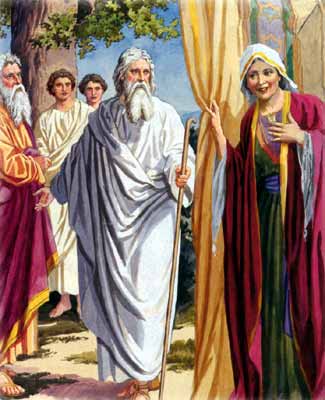
ซาราห์

| name = ซาราห์
| image = Sarah Abraham.jpg
| caption = ภาพของซาราห์ และ อับราฮัม
| native_name = Nobold|
| birth_name = ซาราย
| birth_place = เมืองเออร์ของชาวเคลเดีย
| death_place = ฮีบรอน|เฮโบรน
| resting_place = มัสยิดอิบรอฮีม
| spouse = อับราฮัม
| children = อิสอัค
| parents = เทราห์ (บิดา)
| relatives = ฮาราน (พี่ชายต่างมารดา)โลท (หลานชาย)อิชมาเอล (บุตรบุญธรรม)
ซาราห์ Efn|; (ชื่อเกิด ซาราย) Efn| "Sāray" เป็นปฐมบรรพบุรุษ|ปูชนียบุคคล และ ผู้เผยพระวจนะ ในพระคัมภีร์ไบเบิล ซึ่งเป็นบุคคลสำคัญในศาสนาอับราฮัม แม้ว่าความเชื่อต่างๆ ของอับราฮัมจะพรรณนาถึงเธอแตกต่างกัน ศาสนายูดาห์|ศาสนายูดาย, ศาสนาคริสต์ และ ศาสนาอิสลาม|อิสลาม ล้วนพรรณนาถึงลักษณะนิสัยของเธอในทำนองเดียวกัน เช่น สตรีผู้เคร่งศาสนา มีชื่อเสียงในด้านไมตรีจิตและความงาม ภรรยาและน้องสาวต่างมารดา ของอับราฮัม และมารดาของอิสอัค
== ในพระคัมภีร์ฮีบรู ==
ไฟล์:James_Jacques_Joseph_Tissot_-_Abram's_Counsel_to_Sarai_-_Google_Art_Project.jpg|right|thumb|"คำแนะนำของอับราม ต่อซาราย" โดย James Tissot, .
=== ตระกูล ===
ตามหนังสือปฐมกาล 20:12 ในการสนทนากับอาบีเมเลค กษัตริย์ชาวฟิลิสตีน|ฟิลิสเตีย แห่งเกราร์ อับราฮัมเปิดเผยว่าซาราห์เป็นทั้งภรรยาและพี่น้อง|น้องสาว ต่างมารดาของเขา โดยระบุว่าทั้งสองมีบิดาร่วมกันแต่ไม่ได้มีมารดาร่วมกัน ต่อมาสหภาพดังกล่าวถูกห้ามอย่างชัดเจนในหนังสือเลวีนิติ ()
นี่จะทำให้ซาราห์เป็นบุตรีของเทราห์ และไม่ใช่น้องสาวต่างมารดาของอับราฮัมเท่านั้น แต่ยังรวมถึง ฮาราน และ นาโฮร์ด้วย เธอคงจะเป็นป้าของโลท (บุคคลในพระคัมภีร์ไบเบิล)|โลท, มิลคาห์, อิสคาห์ และ เบธูเอล ทั้งทางสายเลือดและการแต่งงาน เธอมีบุตรด้วยกัน 1 คน คือ อิสอัค หลังจากเธอเสียชีวิต อับราฮัมแต่งงานกับเคทูราห์ ซึ่งนักวิชาการด้านพระคัมภีร์ไบเบิลถกเถียงกัน (นั่นคือ เธอคือ ฮาญัร|ฮาการ์ จริงหรือไม่) และเธอมีลูกอีกอย่างน้อยหกคน
=== เรื่องเล่า ===
ในเรื่องเล่าในพระคัมภีร์ ซาราห์เป็นภรรยาของอับราฮัม ในสองสถานที่ในการเล่าเรื่อง เขากล่าวว่าซาราห์เป็นน้องสาวของเขา (ปฐมกาล 12:10 ถึง 13:1 ในการเผชิญหน้ากับฟาโรห์ และปฐมกาลที่ 20 ในการเผชิญหน้ากับอาบีเมเลค) เมื่อรู้ว่าซาราห์เป็นคนงามและกลัวว่าฟาโรห์จะฆ่าอับราฮัมเพื่ออยู่กับซาราห์ อับราฮัมจึงขอให้ซาราห์บอกฟาโรห์ว่าเธอเป็นน้องสาวของเขา (ปฐมกาล 17)
เดิมเธอมีชื่อว่า ซาราย ในการเล่าเรื่องพันธสัญญาของชิ้นส่วน ในปฐมกาลบทที่ 17 ในระหว่างที่พระยาห์เวห์|พระเยโฮวาห์ทรงสัญญากับอับรามว่าเขาและซารายจะมีบุตรชายคนหนึ่ง อับรามถูกเปลี่ยนชื่อเป็นอับราฮัม และซารายถูกเปลี่ยนชื่อเป็นซาราห์ มีนิรุกติศาสตร์พื้นบ้าน ที่อธิบายชื่อเก่าและชื่อใหม่
==== ออกเดินทางจากเออร์ ====
เทราห์กับอับราม (ตามชื่อเรียกตอนนั้น) ซารายและโลทออกเดินทางไปคานาอัน แต่แวะพักในที่แห่งหนึ่งชื่อ ฮาราน (สถานที่ในพระคัมภีร์ไบเบิล)|ฮาราน ซึ่งเทราห์อาศัยอยู่จนกระทั่งเขาเสียชีวิตเมื่ออายุได้ 205 ปี พระเยโฮวาห์ตรัสกับอับรามให้ออกจากบ้านเมืองและบ้านบิดาของเขาไปยังดินแดนที่เขาจะแสดงให้เขาเห็น โดยสัญญาว่าจะทำให้เขาเป็นชนชาติใหญ่ อวยพรเขา สร้างชื่อให้ยิ่งใหญ่ อวยพรผู้ที่อวยพรเขา และสาปแช่งผู้สาปแช่งเขา ตามคำสั่งของพระเจ้า อับรามพาภรรยาของเขา ซาราย หลานชายของเขาโลท ตลอดจนทรัพย์สมบัติและทาส ที่พวกเขาได้มา เดินทางไปยังเชเคม ในคานาอัน อับรามอายุ 75 ปีในเวลานี้
==== ฟาโรห์ ====
ไฟล์:Tissot_Sarai_Is_Taken_to_Pharaoh's_Palace.jpg|right|thumb|"ซาราย ถูกนำตัวไปที่วังของฟาโรห์" โดย James Tissot
มีการกันดารอาหารอย่างรุนแรงในแผ่นดินคานาอัน อับรามกับโลทและครอบครัวของพวกเขาจึงเดินทางลงใต้ไปยังอียิปต์โบราณ|อียิปต์ ระหว่างเดินทางไปอียิปต์ อับรามสั่งให้ซารายระบุว่าตนเป็นน้องสาวเท่านั้น เพราะเกรงว่าชาวอียิปต์จะฆ่าเขาเพื่อแย่งชิงภรรยา โดยกล่าวว่า คำพูด|เมื่อใกล้จะเข้าอียิปต์ อับรามก็พูดกับนางซารายภรรยาของท่านว่า “นี่แน่ะ ฉันรู้ว่าเธอเป็นหญิงรูปงาม เมื่อคนอียิปต์เห็นเธอ พวกเขาจะว่า ‘หญิงคนนี้เป็นภรรยาของเขา’ แล้วก็จะฆ่าฉันเสีย แต่จะไว้ชีวิตเธอ ขอให้บอกว่าเธอเป็นน้องสาวของฉัน เพื่อเขาจะได้ทำดีต่อฉันเพราะเธอ และฉันจะได้รอดชีวิตเพราะเธอ”
เมื่อพาตัวเข้าเฝ้าฟาโรห์ ซารายบอกว่าอับรามเป็นพี่ชายของเธอ และกษัตริย์ก็รับเธอเข้าไปในวังของเขาและมอบของขวัญมากมายให้กับอับรามและเครื่องหมายแห่งความแตกต่าง อย่างไรก็ตาม พระเจ้าทรงให้ราชวงศ์ของฟาโรห์ประสบภัยพิบัติใหญ่หลวง ฟาโรห์จึงรู้ว่านางซารายเป็นภรรยาของอับราม จึงสั่งให้ทั้งสองออกจากอียิปต์ทันที
==== ฮาการ์และอิชมาเอล ====
ไฟล์:Abraham_renvoyant_Agar.jpg|thumb|"การเนรเทศฮาการ์" การแกะสลัก เห็นซาร่าห์มองไปทางซ้าย
หลังจากอาศัยอยู่ในคานาอันเป็นเวลาสิบปีและยังไม่มีบุตร ซารายเสนอว่าอับรามจะมีลูกกับฮาญัร|ฮาการ์ สาวใช้ ชาวอียิปต์ของเธอ ซึ่งเขาก็เห็นด้วย สิ่งนี้ส่งผลให้เกิดความตึงเครียดระหว่าง ซาราย และ ฮาการ์ และ ซาราย บ่นกับสามีของเธอว่าสาวใช้ไม่เคารพเธออีกต่อไป มีอยู่ช่วงหนึ่ง ฮาการ์หนีจากนายหญิงของเธอ แต่กลับมาหลังจากทูตสวรรค์ปลอบโยนเธอ นางให้กำเนิดบุตรชื่อ อิชมาเอล เมื่ออับรามอายุได้แปดสิบหกปี
==== อิสอัค ====
ในปฐมกาล|ปฐมกาบ 17 เมื่ออับรามอายุได้เก้าสิบเก้าปี พระเจ้าได้ประกาศชื่อใหม่ของเขาว่า "อับราฮัม" – "บิดาของหลายชาติ" และให้สัญญาการเข้าสุหนัตแก่เขา พระเจ้าประทานชื่อใหม่ให้ซารายว่า "ซาราห์" และทรงอวยพรเธอ อับราฮัมได้รับการรับรองว่าซาราห์จะมีบุตรชายคนหนึ่ง หลังจากนั้นไม่นาน อับราฮัม|ชายสามคนมาเยี่ยมอับราฮัมและซาราห์ ผู้มาเยือนคนหนึ่งบอกอับราฮัมว่าเมื่อเขากลับมาในปีหน้า ซาราห์จะมีบุตรชายคนหนึ่ง ขณะที่อยู่ที่ทางเข้าเต็นท์ ซาราห์ได้ยินสิ่งที่พูด เธอหัวเราะกับตัวเองเกี่ยวกับโอกาสที่จะมีลูกในวัยเดียวกัน ผู้มาเยี่ยมถามอับราฮัมว่าทำไมซาราห์ถึงหัวเราะเยาะความคิดเรื่องการมีบุตร เพราะอายุของเธอไม่ต่างกับพระเจ้าเลย ไม่นานนางซาราห์ก็ตั้งครรภ์และให้กำเนิดบุตรชายแก่อับราฮัมตามเวลาที่ตรัสไว้ อัครบิดร ซึ่งขณะนั้นมีอายุหนึ่งร้อยปี ตั้งชื่อเด็กคนนั้นว่า "อิสอัค" (ฮีบรู yitschaq, "เสียงหัวเราะ") และให้เข้าสุหนัตเมื่อเขาอายุได้แปดวัน สำหรับซาราห์ ความคิดที่จะคลอดและให้นมลูกเมื่ออายุมากแล้ว ทำให้เธอหัวเราะมากเช่นกัน ขณะที่เธอประกาศว่า "พระเจ้าทรงทำให้ฉันหัวเราะ "เพื่อ" ทุกคนที่ได้ยินจะหัวเราะไปกับฉัน" อับราฮัมจัดงานเลี้ยงใหญ่ในวันที่อิสอัคต้องหย่านม ในระหว่างงานเลี้ยงนี้เองที่ซาราห์บังเอิญเจออิชมาเอลวัยรุ่นล้อเลียนอิสอัค และรู้สึกกระวนกระวายใจมากที่เธอขอให้เขาและฮาการ์ถูกเนรเทศ ในตอนแรกอับราฮัมรู้สึกไม่สบายใจกับเรื่องนี้แต่กลับใจอ่อนเมื่อพระเจ้าบอกให้ทำตามที่ภรรยาขอ
==== ความตาย ====
ซาราห์เสียชีวิตเมื่ออายุ 127 ปี และอับราฮัมซื้อที่ดินพร้อมถ้ำใกล้ฮีบรอน|เมืองเฮโบรน จากเอฟโรน ชาวฮิตไทต์ เพื่อฝังเธอ ซึ่งเป็นที่ดินแห่งแรกของชาวอิสราเอลในคานาอันตามเรื่องเล่าในพระคัมภีร์
== มุมมองทางศาสนา ==
=== ในศาสนายูดาย ===
ซาราห์ ปรากฏตัวครั้งแรกในหนังสือปฐมกาล ในขณะที่มิดราช และ อักกาดาห์ ให้คำอธิบายเพิ่มเติมเกี่ยวกับชีวิตและบทบาทของเธอใน ศาสนายูดาห์|ศาสนายูดาย และรูปแบบบรรพบุรุษของพระยาห์เวห์|ลัทธิยาห์เวห์ เธอเกิดในนาม ซาราย ( ภาษาฮีบรู|ฮีบรู : שָׂרַי) ในเมืองเมืองเออร์ของชาวเคลเดีย หรือ Ur of the Chaldees ซึ่งเชื่อกันว่าอยู่ใน ประเทศอิรัก|อิรัก ในปัจจุบัน 1,958 Anno Mundi ตาม ปฏิทินฮีบรู เธอเป็นบุตรสาวของฮาราน และเป็นหลานสาวของเทราห์ ผู้บูชาการบูชาเทวรูป|รูปเคารพ ที่บูชาเทพเจ้าแห่งดวงจันทร์นันนา (ตำนาน)|นันนา และเป็นคนรับใช้ระดับสูงของนิมโรด กษัตริย์แห่งชินาร์ หรือ เมโสโปเตเมีย ชื่อของเธอเป็นรูปผู้หญิงของ "ซาร์" () แปลว่า "ประมุข" หรือ "เจ้าชาย" ผ่านทางเทราห์ เธอน่าจะเป็นทายาทรุ่นที่ 10 ของโนอาห์ ที่ยังมีชีวิตอยู่ อาศัยอยู่ในเทือกเขาอารารัต และมีอายุมากกว่าเก้าศตวรรษในเวลาที่เธอเกิด ไม่มีการระบุรายละเอียดเกี่ยวกับชีวิตของเธอหรือความเชื่อทางศาสนาของเธอก่อนที่อับราฮัมจะกลับมาที่เออร์กัสดิม เพื่อขัดขวางความพยายามของ Nimrod ที่จะประกาศตัวเองว่าเป็นพระเจ้า เป็นที่ทราบกันว่าเธอได้แต่งงานกับอับราฮัม หรือที่เรียกกันว่าอับราม ซึ่งมีอายุระหว่างสี่สิบห้าปี และหลังจากที่สามีของเธอทำให้นิมโรดอับอายในที่สาธารณะ เธอและเทราห์พ่อของเธอ, โลท หลานชายกำพร้าของเธอ, เอลีเอเซอร์ คนใช้ของเธอ และอีกประมาณสามร้อยคน ทิ้งเออร์กัสดิม ไว้ที่คานาอัน ซึ่งเป็นลิแวนต์ ในปัจจุบัน เพื่อช่วยอับราฮัมจากแผนการของนิมโรดที่จะทำลายเขา ซึ่งได้รับบัญชาจากพระยาห์เวห์
ระหว่างทางไปคานาอัน พวกเขาแวะที่เมืองฮัรรอน ประเทศตุรกีในปัจจุบัน โดยตั้งรกรากอยู่ที่นั่นประมาณ 20 ปี จนกระทั่งพระเยโฮวาห์ทรงกระตุ้นให้พวกเขาเดินทางต่อไป พวกเขาจึงทิ้งเทราห์ไว้เบื้องหลัง เพื่อดำเนินชีวิตตามสมัยของเขา และเดินทางผ่านเมืองเชเคม และ เบธเอล ทั้งสองเมืองในเขตเวสต์แบงก์ ในปัจจุบัน และเมื่อการทุพภิกขภัย|กันดารอาหารเกิด ขึ้นในภูมิภาค ไปจนถึง อียิปต์โบราณ|อียิปต์ ประเทศอียิปต์ในปัจจุบัน ขณะที่อยู่ในเมืองอียิปต์ ความงามของซาราห์ดึงดูดความสนใจของฟาโรห์ และอับราฮัม โดยกลัวว่าชาวอียิปต์จะฆ่าเขาหากรู้ว่าซาราห์แต่งงานกับเขา จึงแนะนำตัวเองว่าเป็นพี่ชายของเธอ ดังนั้น ฟาโรห์จึงมอบทรัพย์สมบัติมากมายให้อับราฮัมในรูปของปศุสัตว์ และ ทาส รวมทั้ง ฮาญัร|ฮาการ์ เพื่อที่เขาจะได้รับซาราห์เป็นการอยู่กินด้วยกันโดยไม่ได้สมรส|นางบำเรอ เพื่ออยู่ในพระราชวังกับเขา สำหรับการล่วงละเมิดโดยไม่เจตนาของฟาโรห์ต่ออับราฮัม เขาและสมาชิกในครัวเรือน กำลังป่วยด้วยโรคระบาด ยกเว้นซาราห์ ฟาโรห์จึงตระหนักว่าอับราฮัมคือสามีของซาราห์ ไม่ใช่แค่พี่ชายของเธอเท่านั้น แม้ว่าอับราฮัมจะจงใจหลอกลวงฟาโรห์ แต่ฟาโรห์ก็ไม่ลงโทษอับราฮัมและไม่ต้องการคืนทรัพย์สมบัติที่อับรามมอบให้เพื่อแลกกับซาราห์ อย่างไรก็ตาม เขาสั่งให้พวกเขาออกจากอียิปต์ หลังจากออกจากอียิปต์แล้ว โลทก็แยกทางกันเอง ในที่สุดเขาก็ลงหลักปักฐานที่เมืองโสโดมและโกโมราห์|เมืองโสโดม เนื่องจากมีข้อขัดแย้งเกี่ยวกับปศุสัตว์
พวกเขากลับมาที่คานาอัน หนึ่งทศวรรษผ่านไปเธอกับอับราฮัมก็ไม่มีลูก ดังนั้น นางซาราห์จึงเสนอนางฮาการ์ ทาสหญิงของนางให้เป็นการอยู่กินด้วยกันโดยไม่ได้สมรส|นางบำเรอของสามี เพื่อเขาจะได้มีบุตร ฮาการ์ตั้งครรภ์อิชมาเอล ระหว่างการตั้งครรภ์ของฮาการ์ ความสัมพันธ์ของซาราห์และฮาการ์แย่ลงอย่างรวดเร็ว โดยซาราห์ตบเธอและฮาการ์หนีเข้าไปในทะเลทรายเพื่อหลีกเลี่ยงเธอ กลับมาตามคำแนะนำของทูตสวรรค์เท่านั้น พระเยโฮวาห์ตรัสกับอับราฮัมว่าซาราห์จะให้บุตรชายคนหนึ่งแก่เขา ซาราห์อายุเก้าสิบปีแล้วหัวเราะกับความคิดนี้ แต่ตามคำทำนาย นางตั้งครรภ์อิสอัค และนางก็เลี้ยงดูเขาเอง ในที่สุดเธอจะเรียกร้องให้อับราฮัมส่งฮาการ์และอิชมาเอลออกไป อับราฮัมจึงเนรเทศพวกเขาและส่งพวกเขาไปยังทะเลทราย
ช่วงเวลาหนึ่งหลังจากการให้กำเนิดของอิชมาเอล แต่ก่อนที่จะเกิดของอิสอัค ซาราห์และอับราฮัมเดินทางไปเกราร์|เมืองเกราร์ ตามที่อธิบายไว้ในปฐมกาลบทที่ 20 ซึ่งเหตุการณ์ต่างๆ เกิดขึ้นซึ่งสะท้อนเหตุการณ์ที่เกิดขึ้นที่มิซราอิม ซึ่งกษัตริย์องค์หนึ่งซึ่งคราวนี้คือ อาบีเมเลค สนใจในตัวซาราห์ เพราะความงามของเธอ และเช่นเดียวกับที่เขาเคยทำในเมืองมิซราอิม อับราฮัมจึงแสดงตนเป็นพี่ชายของเธอแทนที่จะเป็นสามีของเธอ และด้วยความเชื่อที่ว่าอาบีเมเลคที่ยังไม่แต่งงานของเธอจึงรับเธอเข้าไปในบ้านของเธอเหมือนที่ฟาโรห์ทรงมี แต่คราวนี้พระเยโฮวาห์ทรงเข้าแทรกแซงก่อนที่พระองค์จะแตะต้องซาราห์ ความฝันและโรคระบาด อาบีเมเลคเผชิญหน้ากับอับราฮัมด้วยความโกรธที่การโกหกของเขาทำให้เขายั่วยุพระพิโรธของพระเจ้า แต่เช่นเดียวกับฟาโรห์ เขาได้มอบทรัพย์สมบัติมากมายให้กับอับราฮัม ชายทั้งสองจากกันด้วยไมตรี โดยอับราฮัมกล่าวว่าเขาจะสวดอ้อนวอนให้กษัตริย์ซึ่งไม่มีบุตรและไม่มีทายาท
กล่าวกันว่าซาราห์เสียชีวิตเมื่ออายุได้หนึ่งร้อยยี่สิบเจ็ดปี ส่วนหนึ่งเกิดจากเหตุการณ์การมัดอิสอัค|ผูกมัดของอิสอัค เธอถูกฝังอยู่ในฮีบรอน|เมืองเฮโบรน ในมัสยิดอิบรอฮีม
=== ในศาสนาอิสลาม ===
ไฟล์:Name of Sarah.svg|thumb|ซาเราะฮ์ ในการประดิศฐ์ตัวอักษรอิสลาม
การพรรณนาถึงของอิสลามของซาราห์ หรือ ซาเราะฮ์ ซึ่งไม่มีชื่อในอัลกุรอาน|คัมภีร์อัลกุรอาน เหมือนการพรรณนาของเธอในศาสนายูดายและศาสนาคริสต์ โดยที่เธอเป็นผู้หญิงที่ดี เป็นญาติและภรรยาของอับราฮัม ผู้ซึ่งหลังจากเป็นภาวะการมีบุตรยาก|หมันมาหลายปี ได้รับพรให้มีบุตรชายคนหนึ่ง นบีอิสฮาก (อิสอัค)อย่างไรก็ตาม ความแตกต่างที่เห็นได้ชัดเจนมีอยู่ในภาพความสัมพันธ์ระหว่างเธอกับนบีอิบรอฮีม, นางฮาญัร และนบีอิสมาอีล นางไม่ได้ถูกมองเป็นน้องสาวของนบีอิบรอฮีม แต่เป็นลูกพี่ลูกน้องคนหนึ่งของท่าน ซึ่งกล่าวกันว่าเป็นบุตรีของฮารอน น้องชายของอาซัร และฮาญัรไม่ได้แสดงเป็นนายหญิงของนบีอิบรอฮีม แต่เป็นภรรยาคนที่สอง ซึ่งช่วยขจัดความรู้สึกเป็นศัตรูที่ซาเราะฮ์รู้สึกต่อฮาญัรระหว่างตั้งครรภ์นบีอิสมาอีล

ไฟล์:Sarah_the_Mosque_of_Abraham.jpg|right|thumb|สุสานของซาเราะฮ์ ภรรยาของนบีอิบรอฮีม ในมัสยิดอิบรอฮีม
คัมภีร์กุรอานยังเล่าเรื่องราวในพระคัมภีร์ซ้ำอีกว่า ซาเราะฮ์หัวเราะเมื่อนางได้รับสาส์นจากพระเจ้าที่ยืนยันการตั้งครรภ์ของนาง แม้ว่าในคัมภีร์กุรอานข้อความนี้จะถูกประกาศโดย มลาอิกะฮ์|มะลาอิกะฮ์ ไม่ใช่โดยพระเจ้าเอง: คำพูด| และแน่นอนบรรดาทูตของเราได้มายังอิบรอฮีมพร้อมทั้งข่าวดี พวกเขากล่าวว่า ขอความศานติจงมีแด่ท่าน เขา (อิบรอฮีม) กล่าวว่า ขอความศานติจงมีแด่พวกท่าน ดังนั้นเขามิได้รีรอที่จะนำลูกวัวย่างออกมา
ครั้นเมื่อเขาเห็นว่ามือของพวกเขาไม่ถึงมันเขาไม่พอใจและรู้สึกกลัวพวกเขา พวกเขากล่าวว่า อย่ากลัวเลย แท้จริงเราถูกส่งมายังกลุ่มชนของลูฏ
และภริยาของเขายืนอยู่แล้ว นางก็หัวเราะเราจึงแจ้งข่าวดีแก่นางด้วย (การได้บุตรชื่อ) อิสฮากและหลังจากอิสฮากคือยะอ์กูบ
นางกล่าวว่า โอ้ แปลกแท้ ๆ ฉันจะมีบุตรหรือ ขณะที่ฉันแก่แล้ว และนี่สามีของฉันก็แก่หง่อมแล้ว แท้จริงนี่เป็นเรื่องประหลาดแท้ |อัลกุรอาน, รายชื่อซูเราะฮ์ในอัลกุรอาน|ซูเราะฮ์ที่ 11 (ฮูด (ซูเราะฮ์)|ฮูด), อายะฮ์ที่ 69-72
== สุสานของซาราห์ ==
ไฟล์:Tomb_of_Sara.jpg|right|thumb|สุสานของซาราห์, ปี 1911
เชื่อกันว่าซาร่าห์ถูกฝังอยู่ในมัสยิดอิบรอฮีม (ชาวยิวรู้จักกันในชื่อ "ถ้ำมัคเปลาห์") บริเวณนี้ตั้งอยู่ในเมืองโบราณฮีบรอน|เฮโบรน เป็นสถานที่ศักดิ์สิทธิ์อันดับสองสำหรับชาวยิว (รองจากเนินพระวิหาร|ภูเขาพระวิหาร ในเยรูซาเลม|กรุงเยรูซาเล็ม) และยังเป็นที่เคารพนับถือของคริสต์ศาสนิกชน|ชาวคริสต์ และชาวมุสลิม ซึ่งทั้งสองแห่งมีประเพณีที่ยืนยันว่าสถานที่นี้เป็นสถานที่ฝังศพ ของสามคู่ในพระคัมภีร์; อับราฮัมกับซาราห์ อิสอัคกับเรเบคคาห์ ยาโคบกับลีอาห์ wikisource:Easton's Bible Dictionary (1897)/Machpelah|Easton's Bible Dictionary "Machpelah"
== อ้างอิง ==
หมวดหมู่:บุคคลในศตวรรษที่ 21 ก่อนคริสตกาล
หมวดหมู่:บุคคลจากหนังสือปฐมกาล
หมวดหมู่:นักบุญ
หมวดหมู่:ผู้หญิงในคัมภีร์ฮีบรู
หมวดหมู่:ผู้เผยพระวจนะในคัมภีร์ฮีบรู